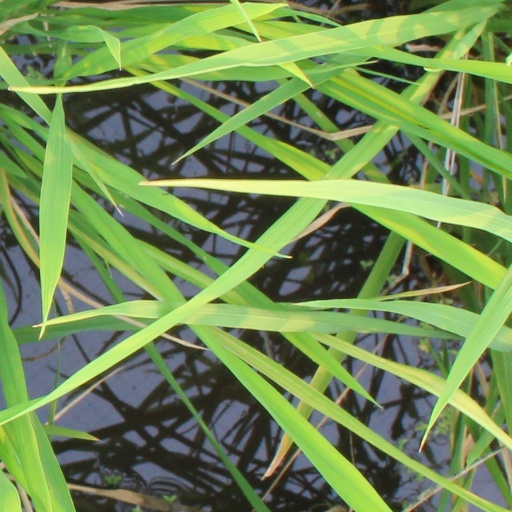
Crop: rice